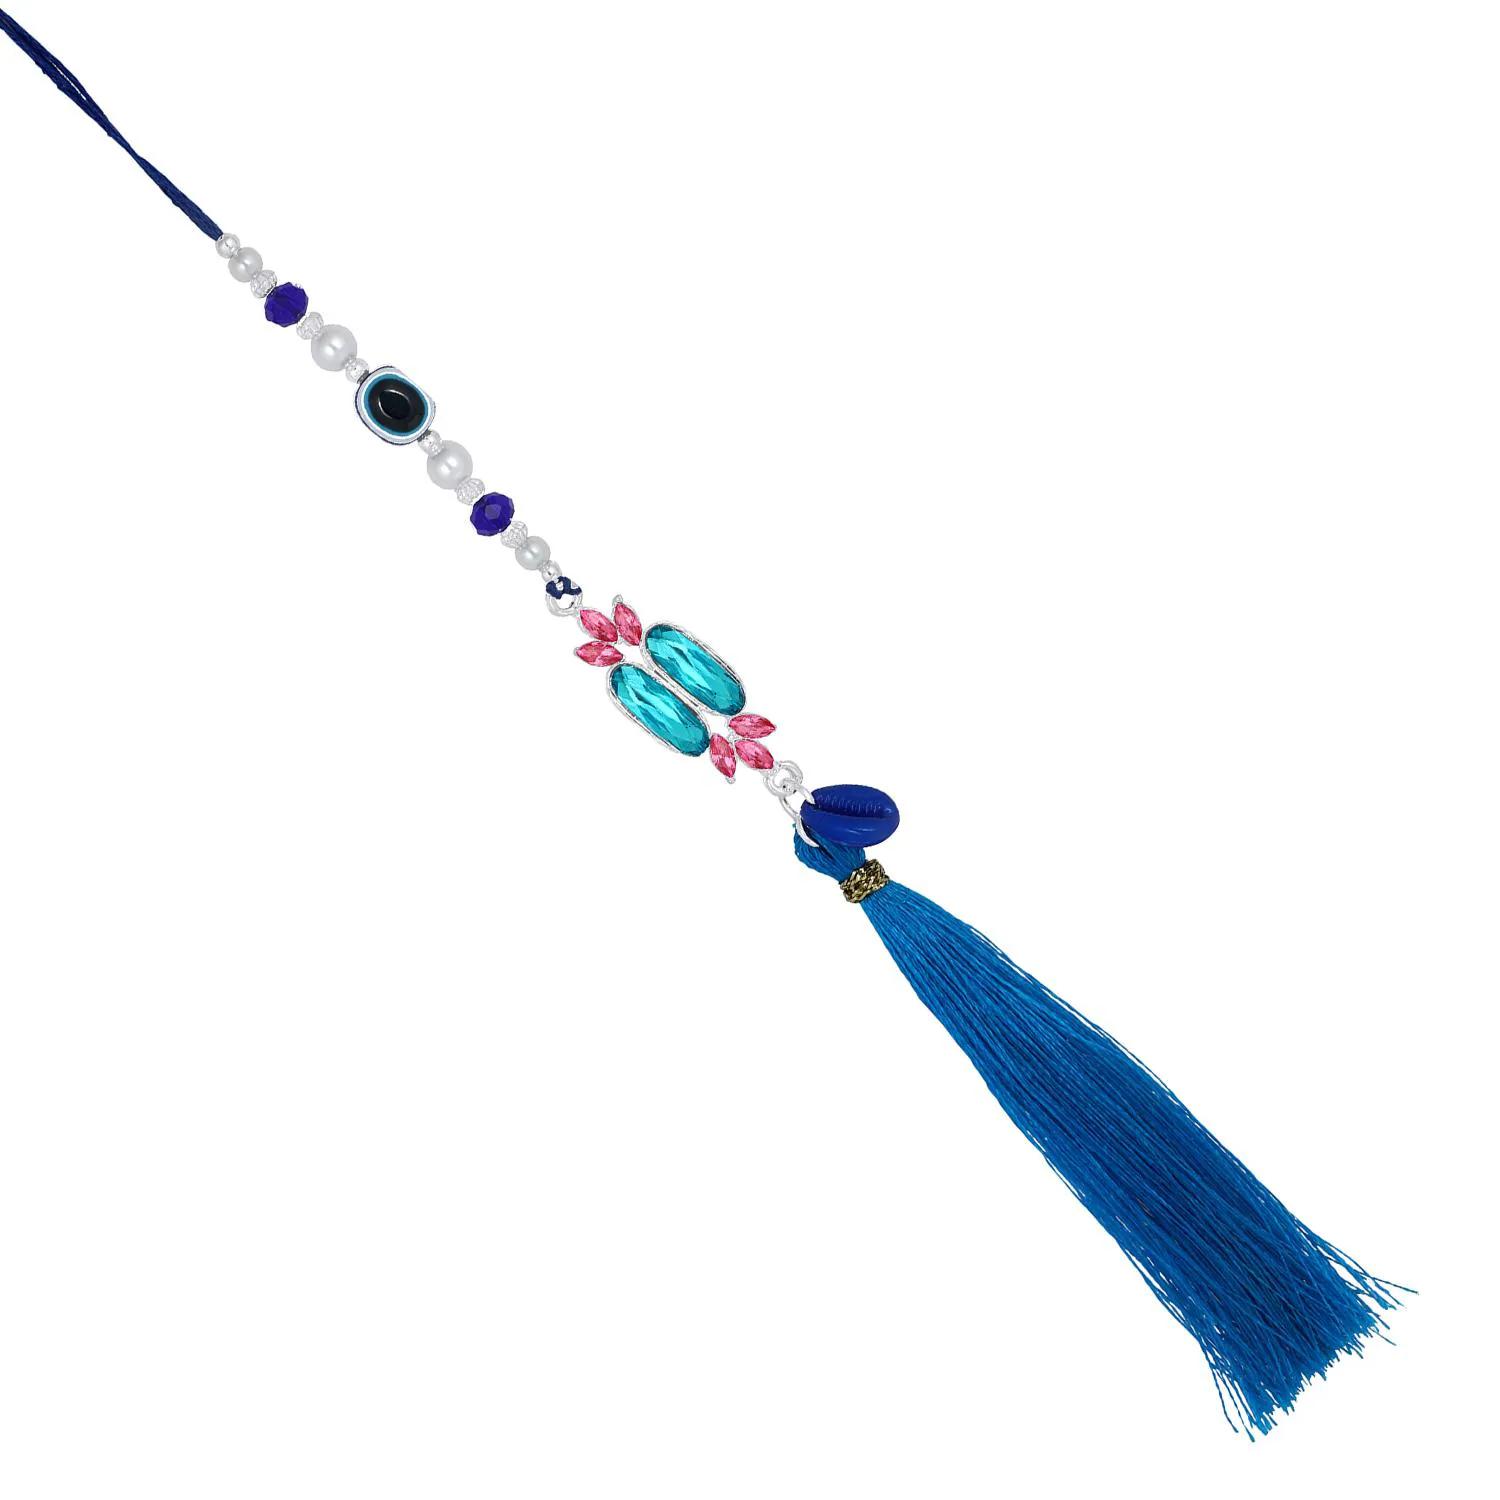
Mahi Rhodium Plated Simple and Classic Blue Crystals and Evil Eye Lumba Tassel Rakhi for Bhabhi (RAL1100801R)
Type: Rakhis
Brand: Mahi
Price: Rs. 239
 Celebrate Raksha Bandhan with our exquisitely crafted Rakhi, designed to strengthen the bond between siblings. This traditional Rakhi features intricate beadwork and durable thread, ensuring it stands the test of time. Handmade with care, each Rakhi is a unique and meaningful gift for your brother. Each Rakhi carries heartfelt blessings and good wishes for your brother's well-being and success. Celebrates the bond of love and protection between siblings, a cherished tradition in Indian culture.
Features: The Rakhi is adorned with vibrant colors and attractive embellishments that add a touch of elegance to the celebration.,Content in Box : 1 Lumba Rakhi ; Cultural Significance: This beautiful Rakhi will acknowledge your love for Your Bhabhi with the promise that your bond with him will grow stronger as time goes on.,Vibrant Colors: Adding bright and playful colors to the celebration will make it stand out and make it more enjoyable.,Celebrate the bond of love and protection with our exquisite Rakhis. Share the joy of Raksha Bandhan Festival with this beautiful Rakhi, a token of love, protection and blessings.,Adjustable Size and Easy to tie: Designed to fit wrists of all sizes. It is simple and easy to tie the Rakhi securely and effortlessly.
Included: 1 Rakhi